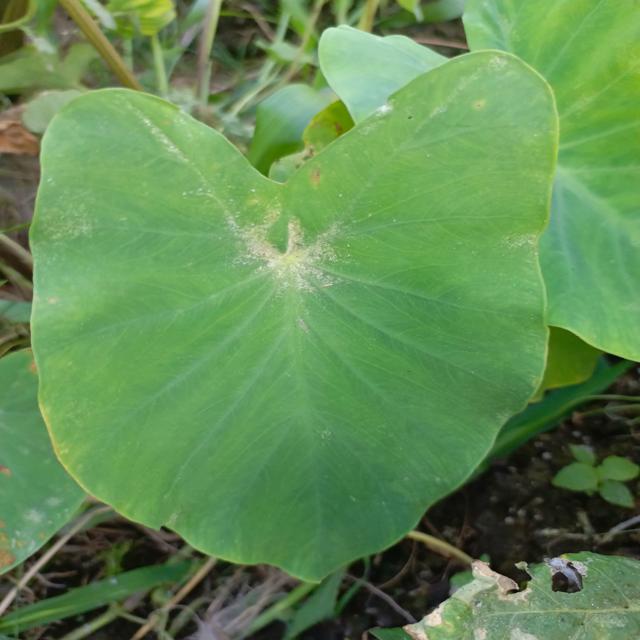
Label: Early_Blight